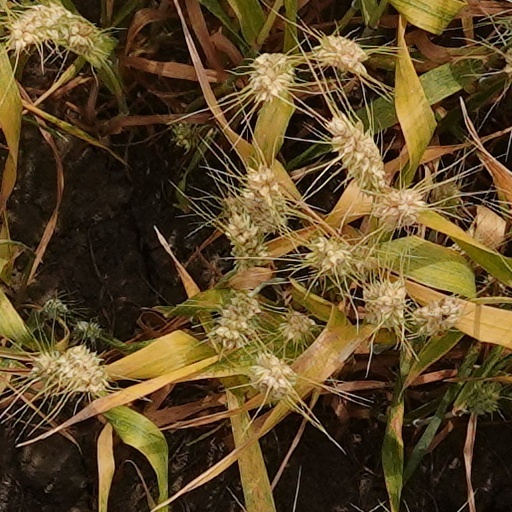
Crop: wheat